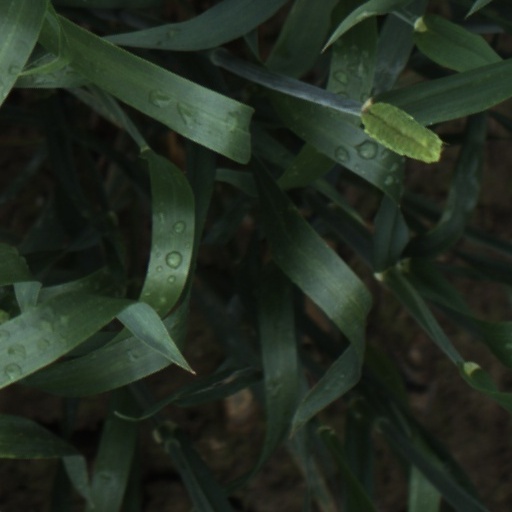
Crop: wheat